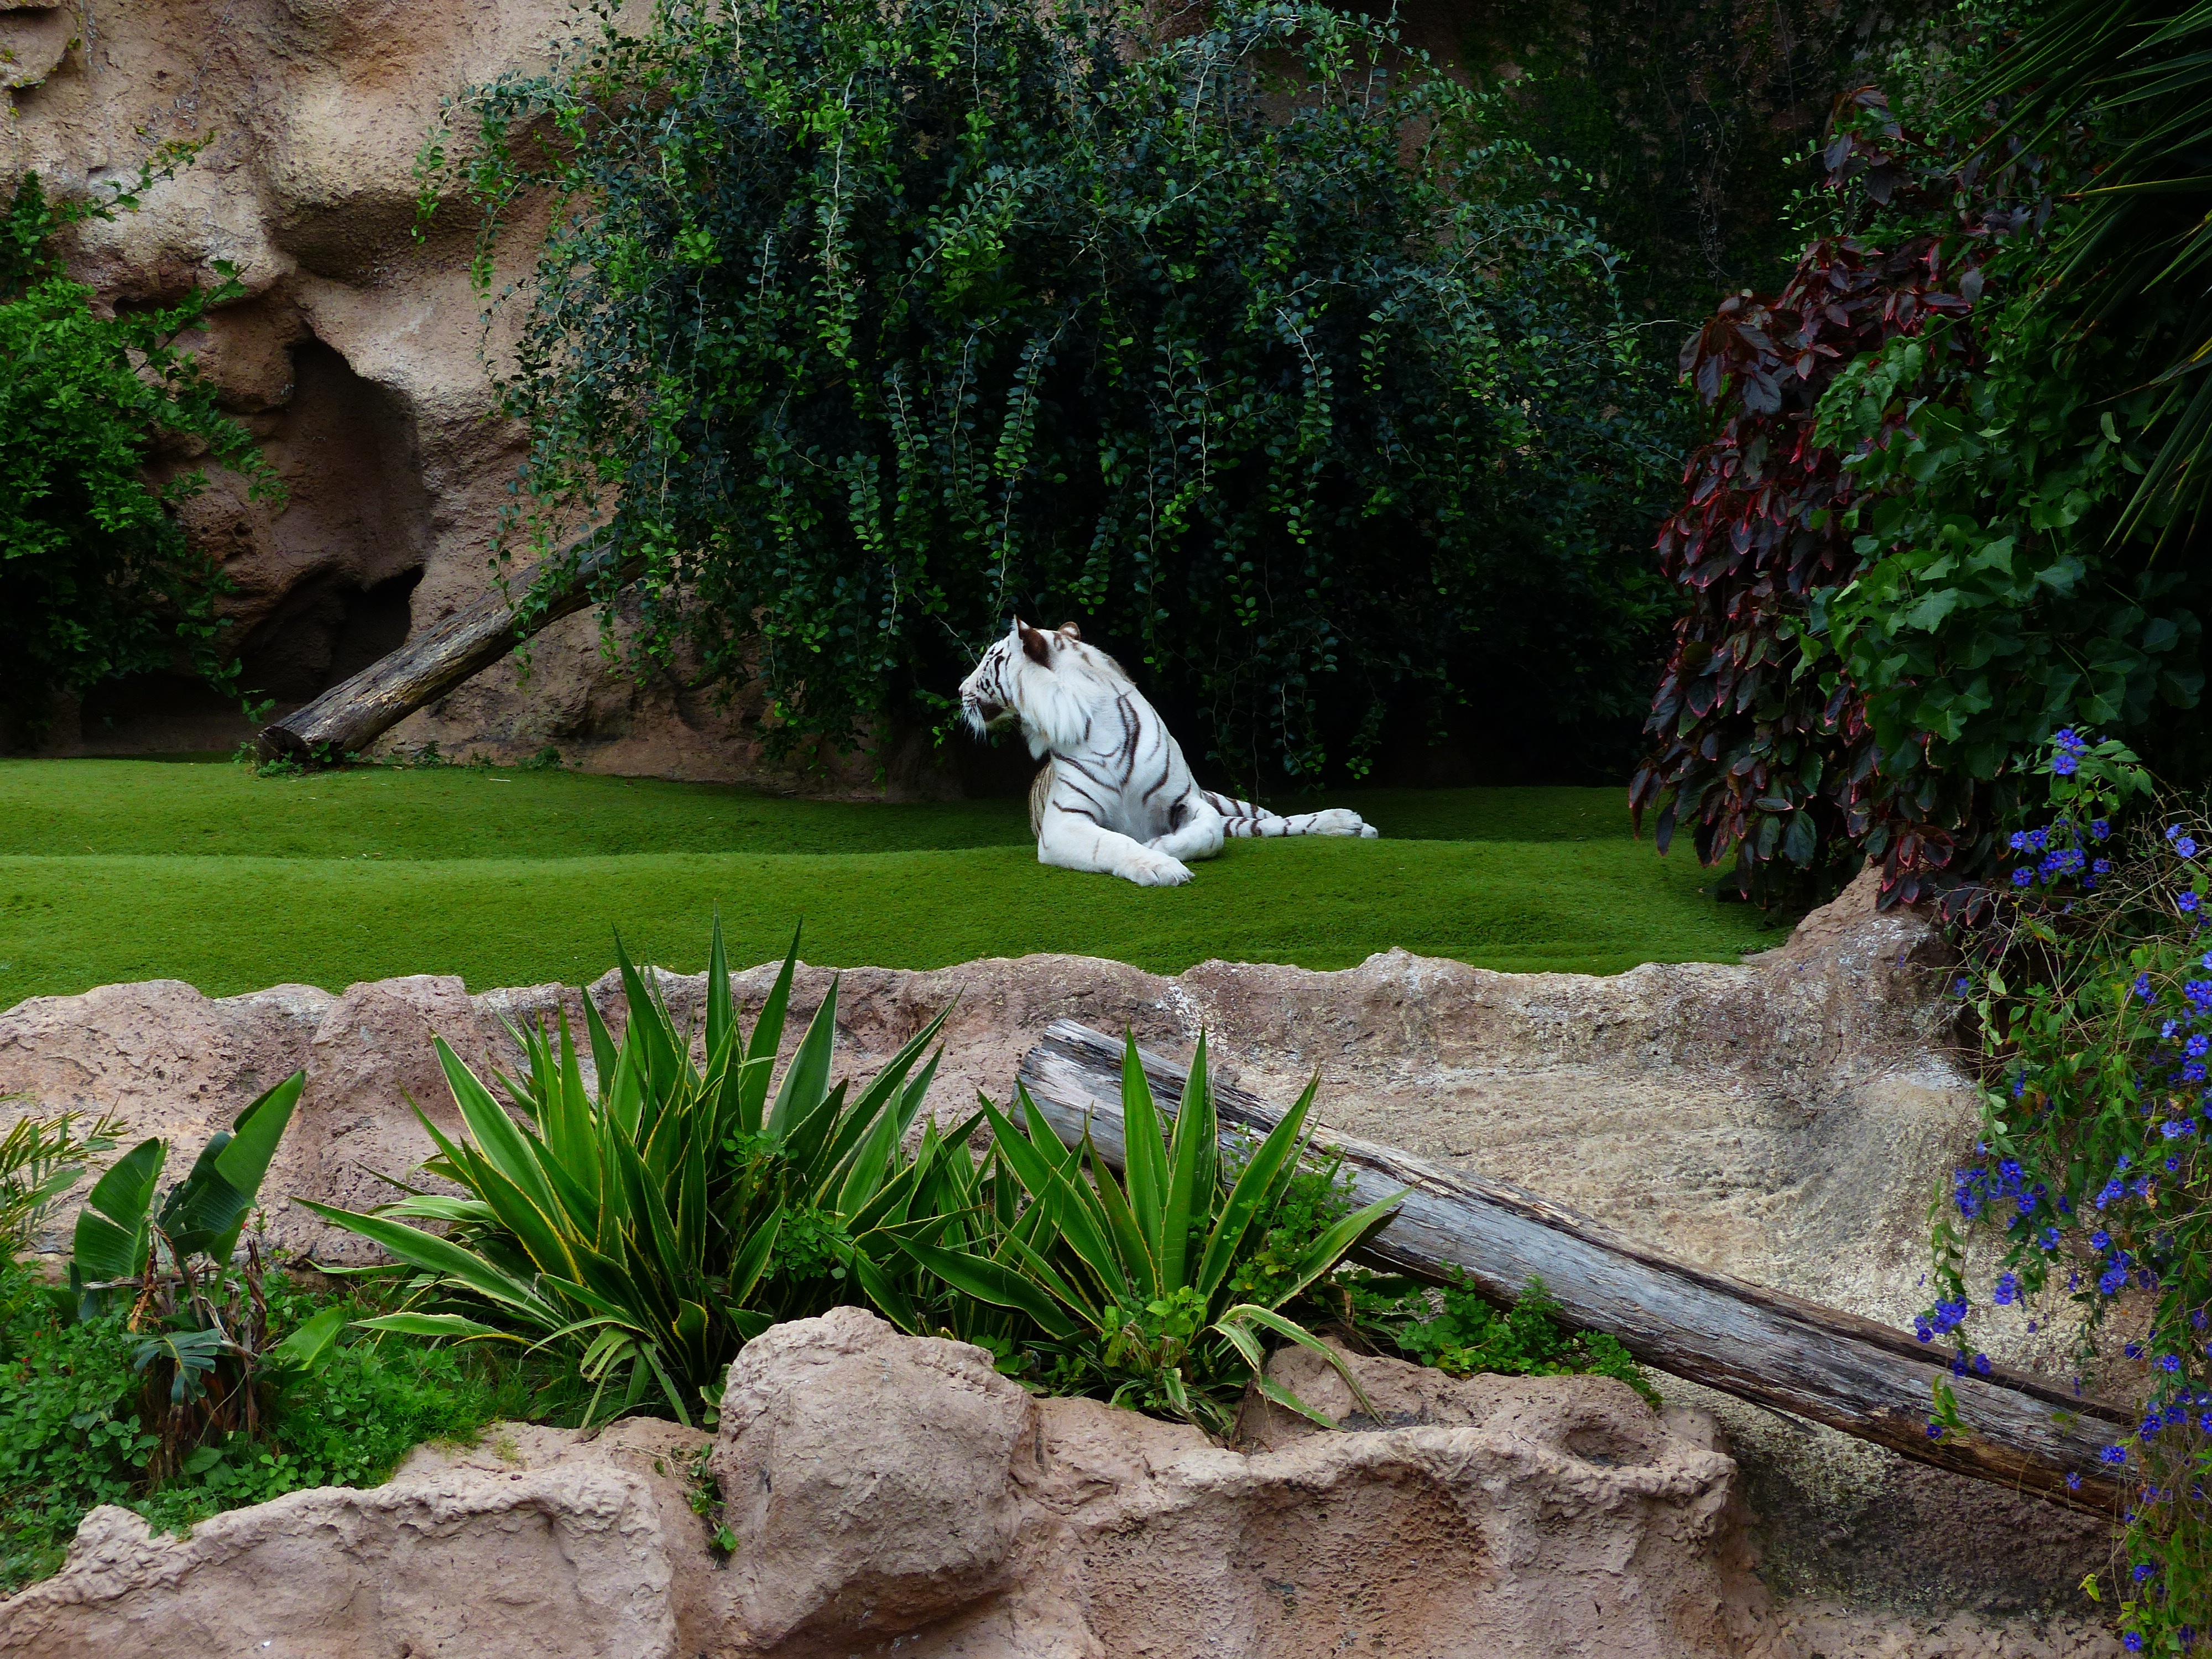
landscape, tree, nature, grass, rock, white, lawn, leaf, flower, wall, pond, stream, green, cat, backyard, cozy, botany, rest, predator, garden, majestic, big cat, landscaping, tiger, woodland, yard, wildcat, water feature, sublime, dangerous, noble, recover, boredom, rest pause, white tiger, panthera tigris, bengal tiger, panthera tigris tigris, white k nigstieger, white bengal tiger, king tiger, indian tiger